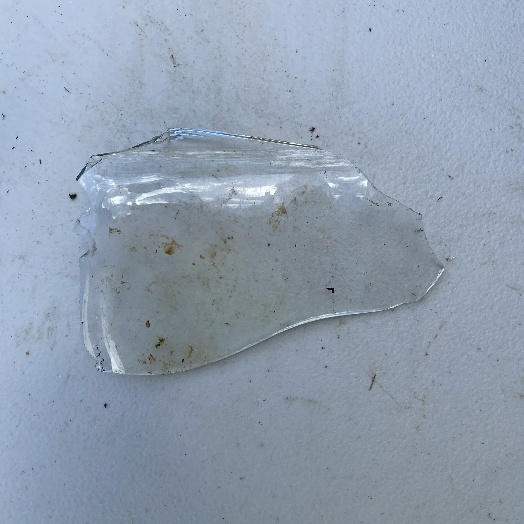
Label: Glass